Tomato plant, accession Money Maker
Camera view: horizontal (90 deg, fisheye); turntable rotation: 330 degrees
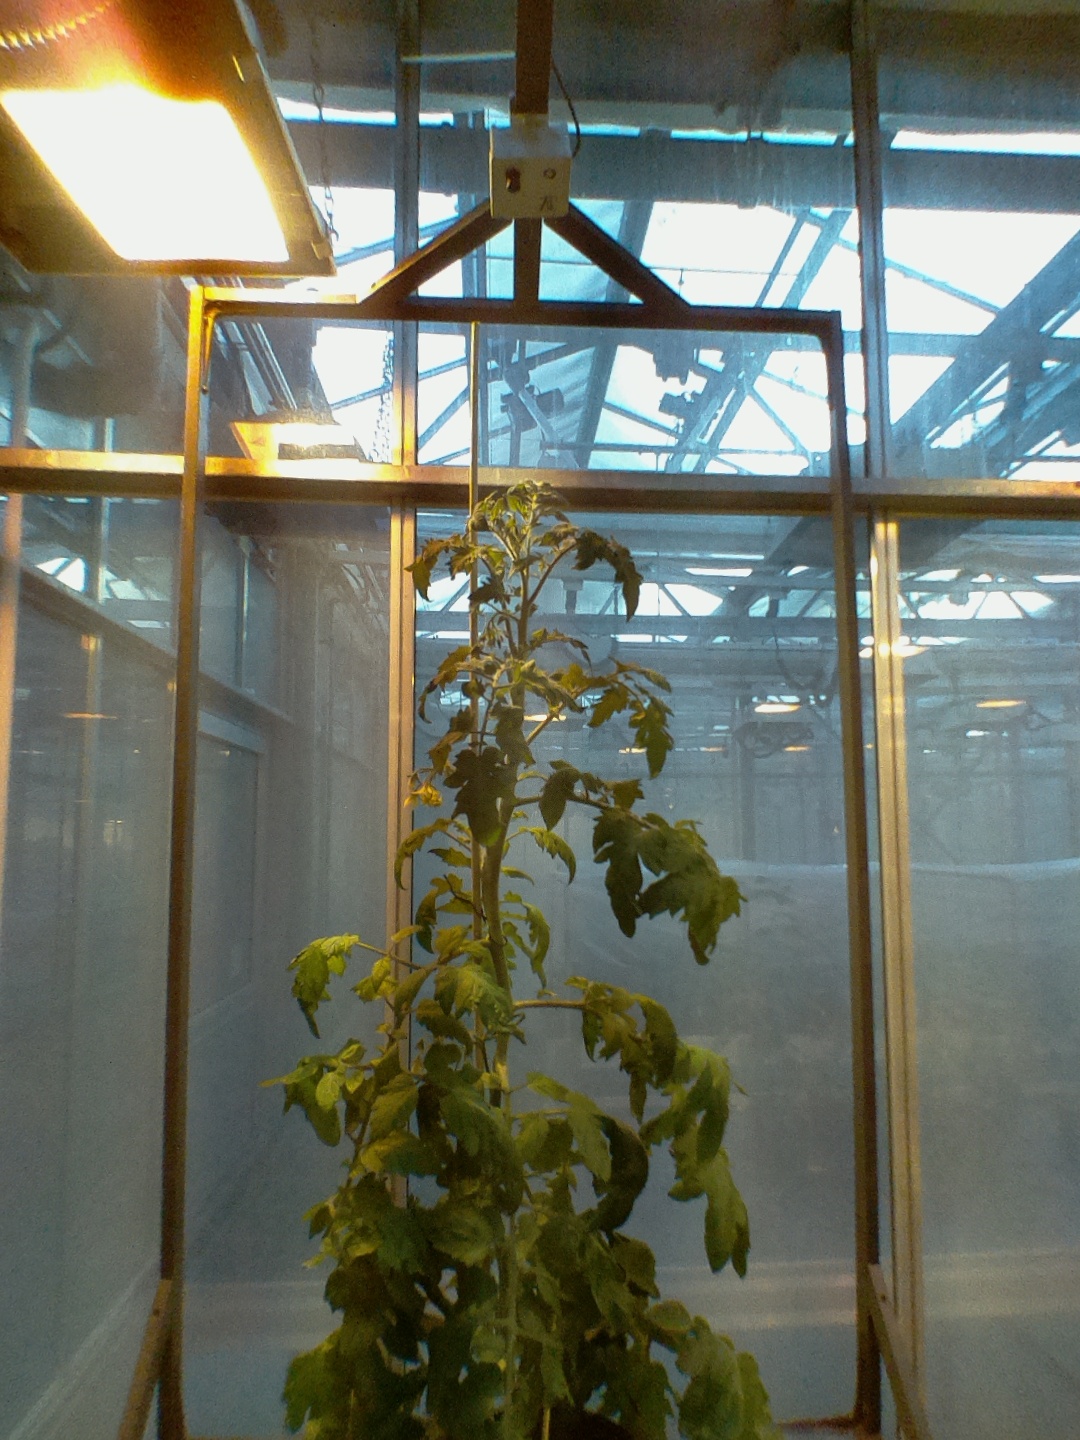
BBCH growth stage 68: Full flowering, 80%-90% of flowers open, more petals falling